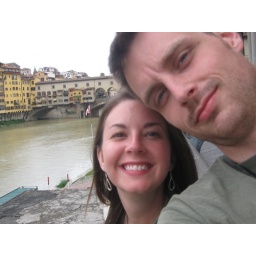
I want to live on this river in one of the cute apartments